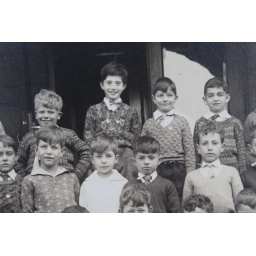
Tall boy in the center, the 7 year old girl inside of me loves you.